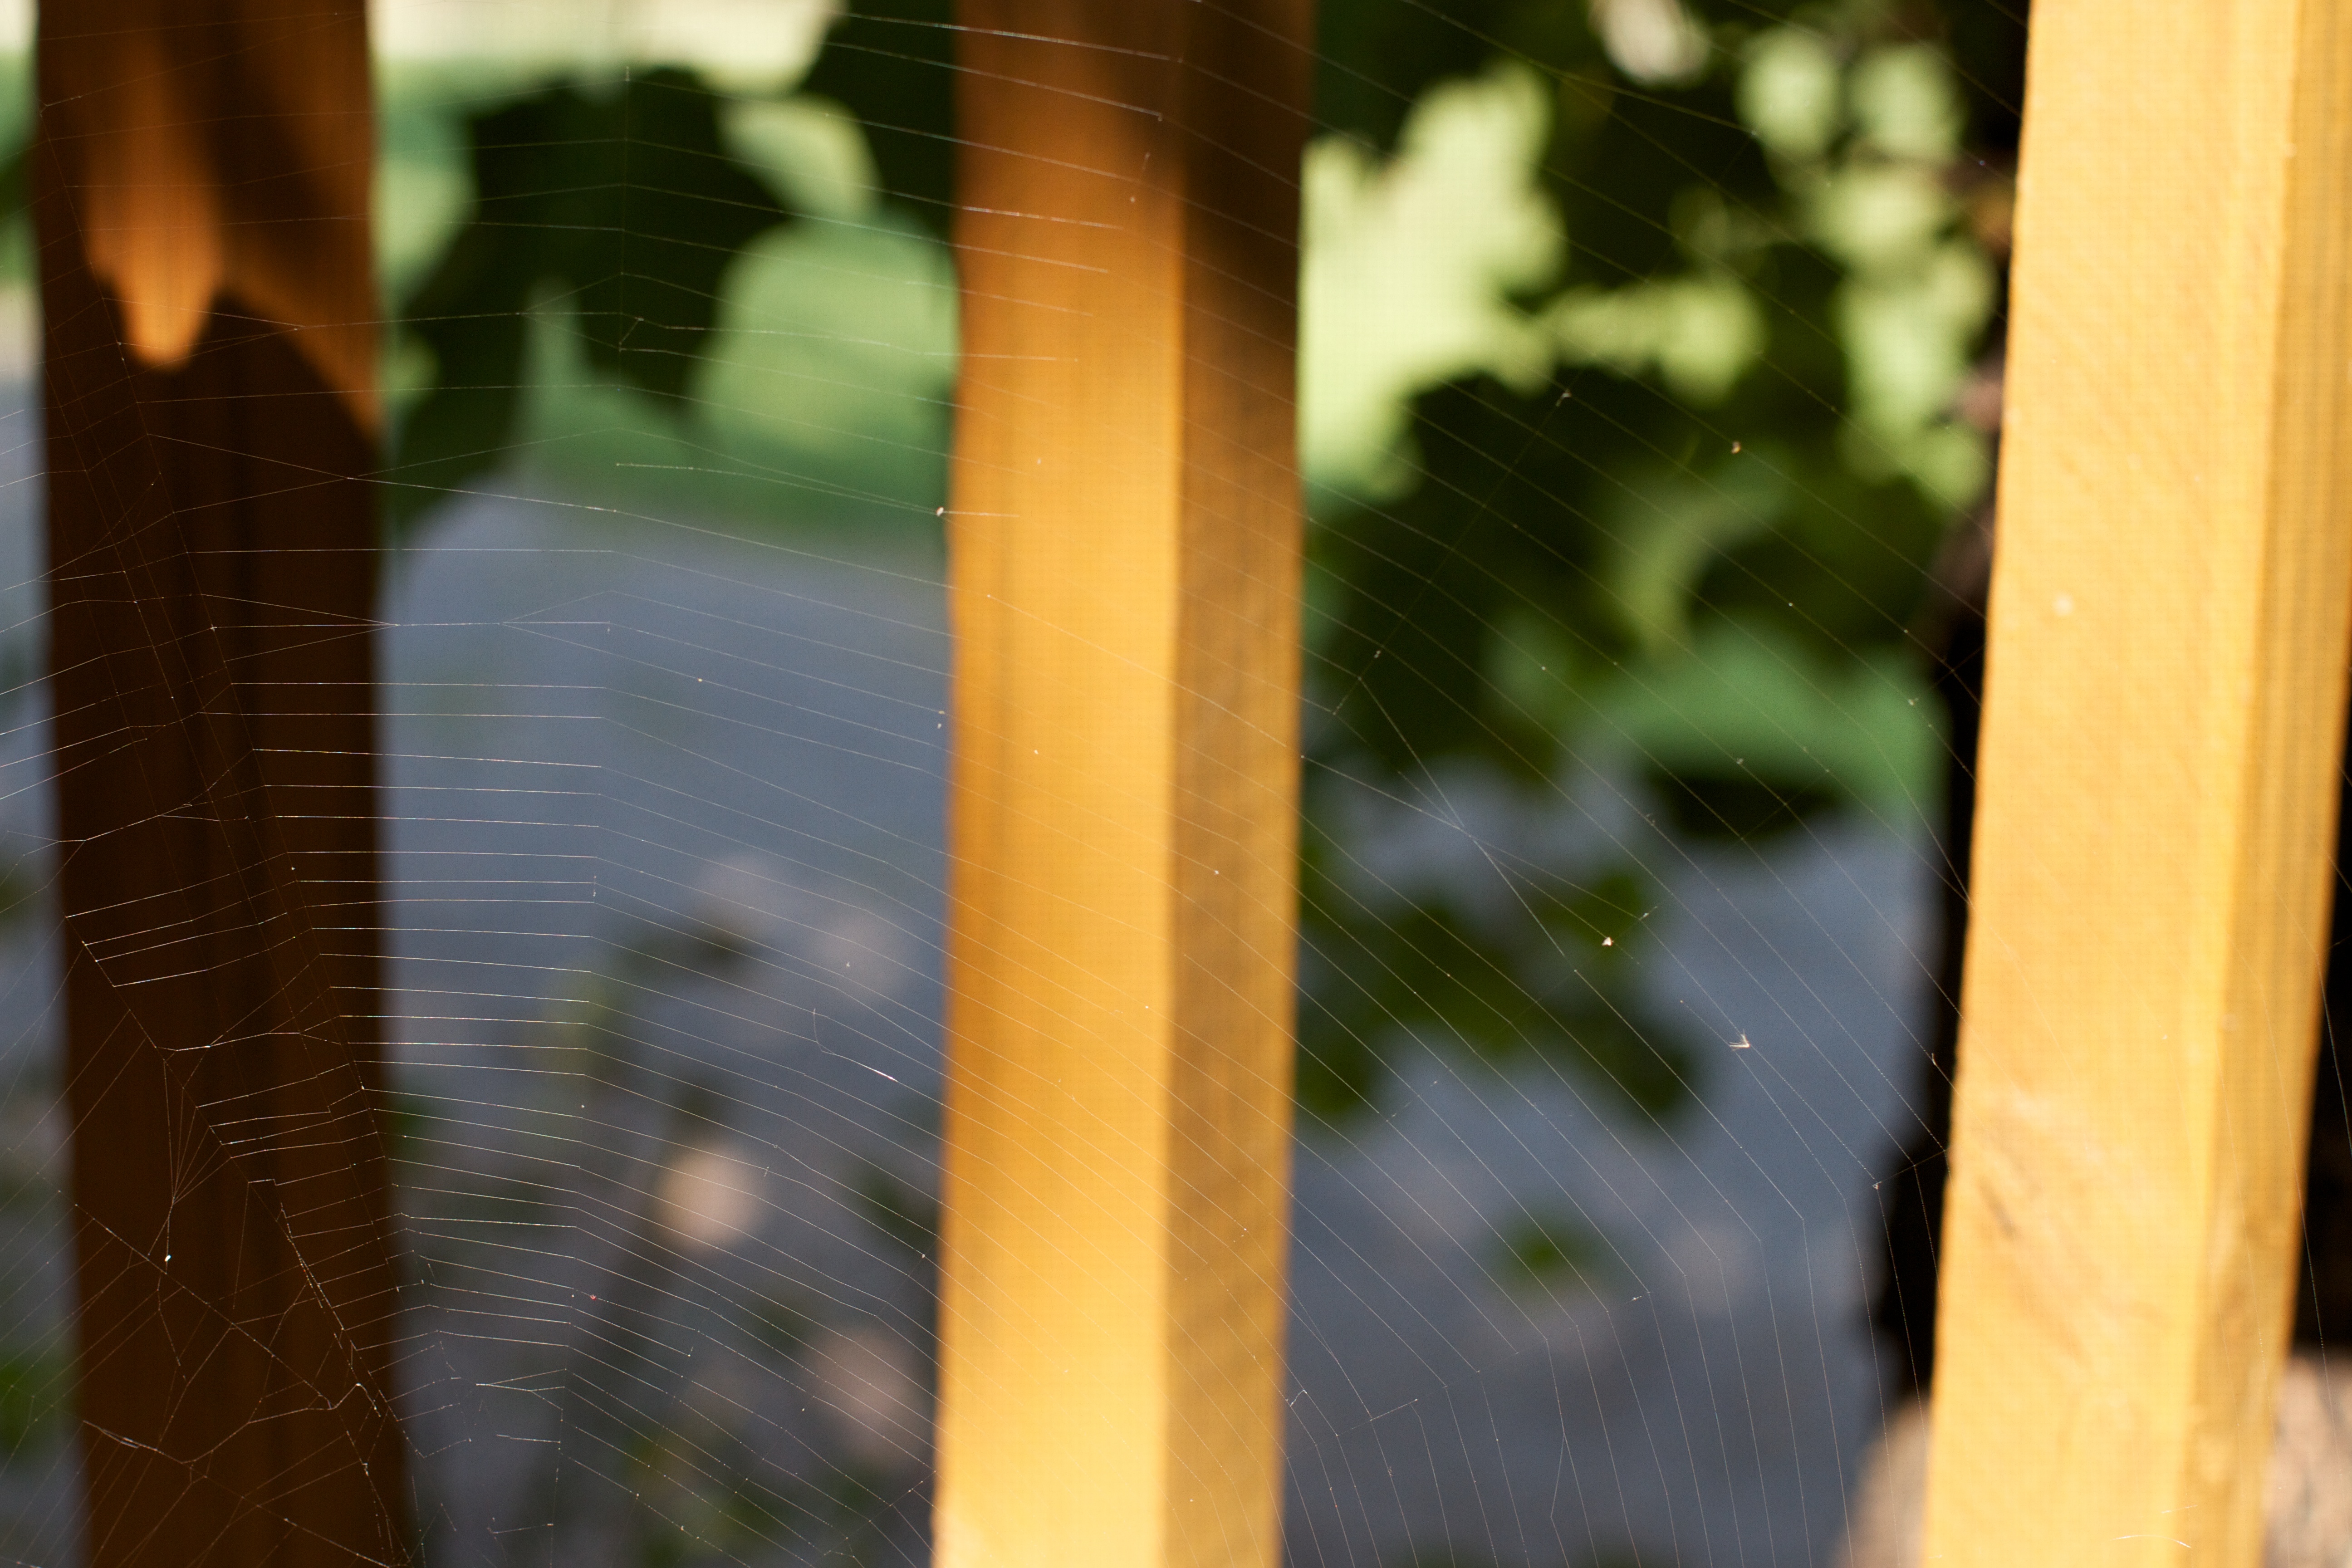
tree, light, wood, sunlight, morning, leaf, window, web, green, color, yellow, lighting